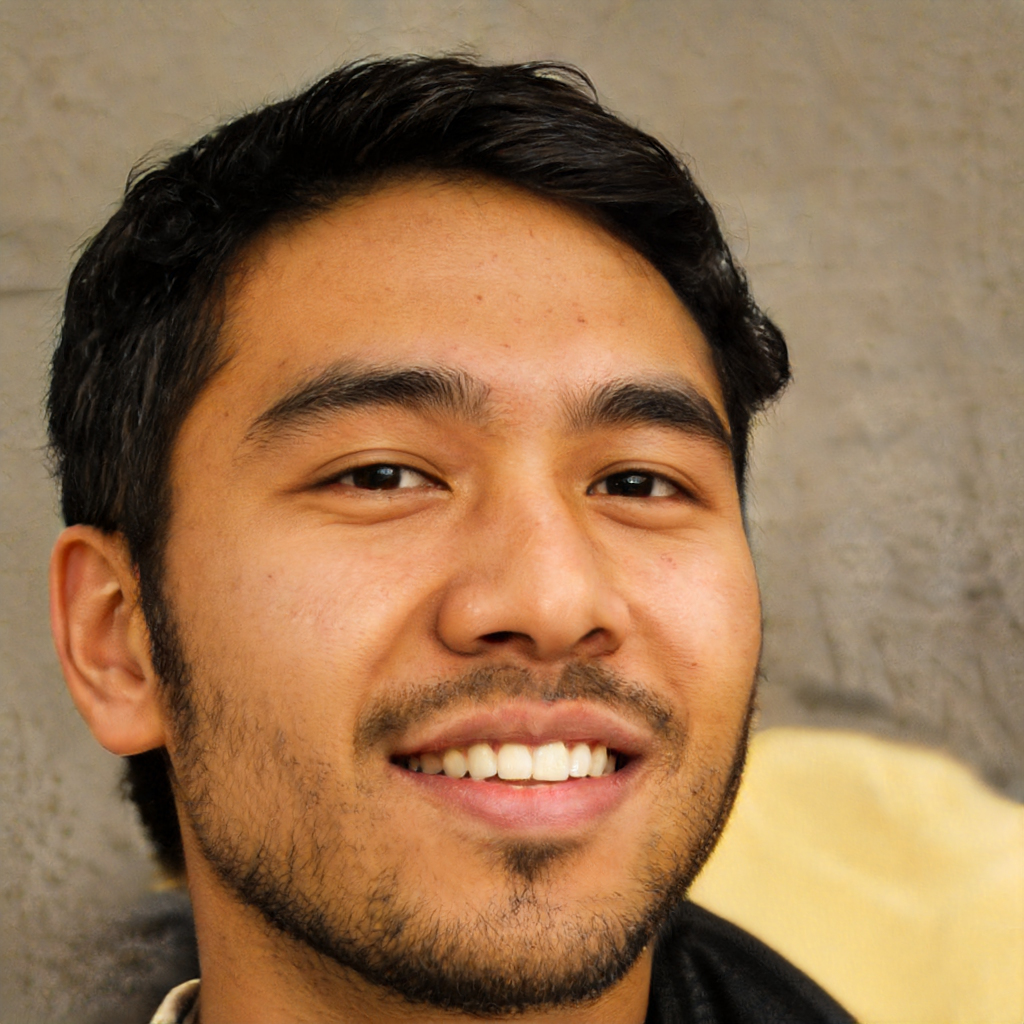
Label: No Watermark